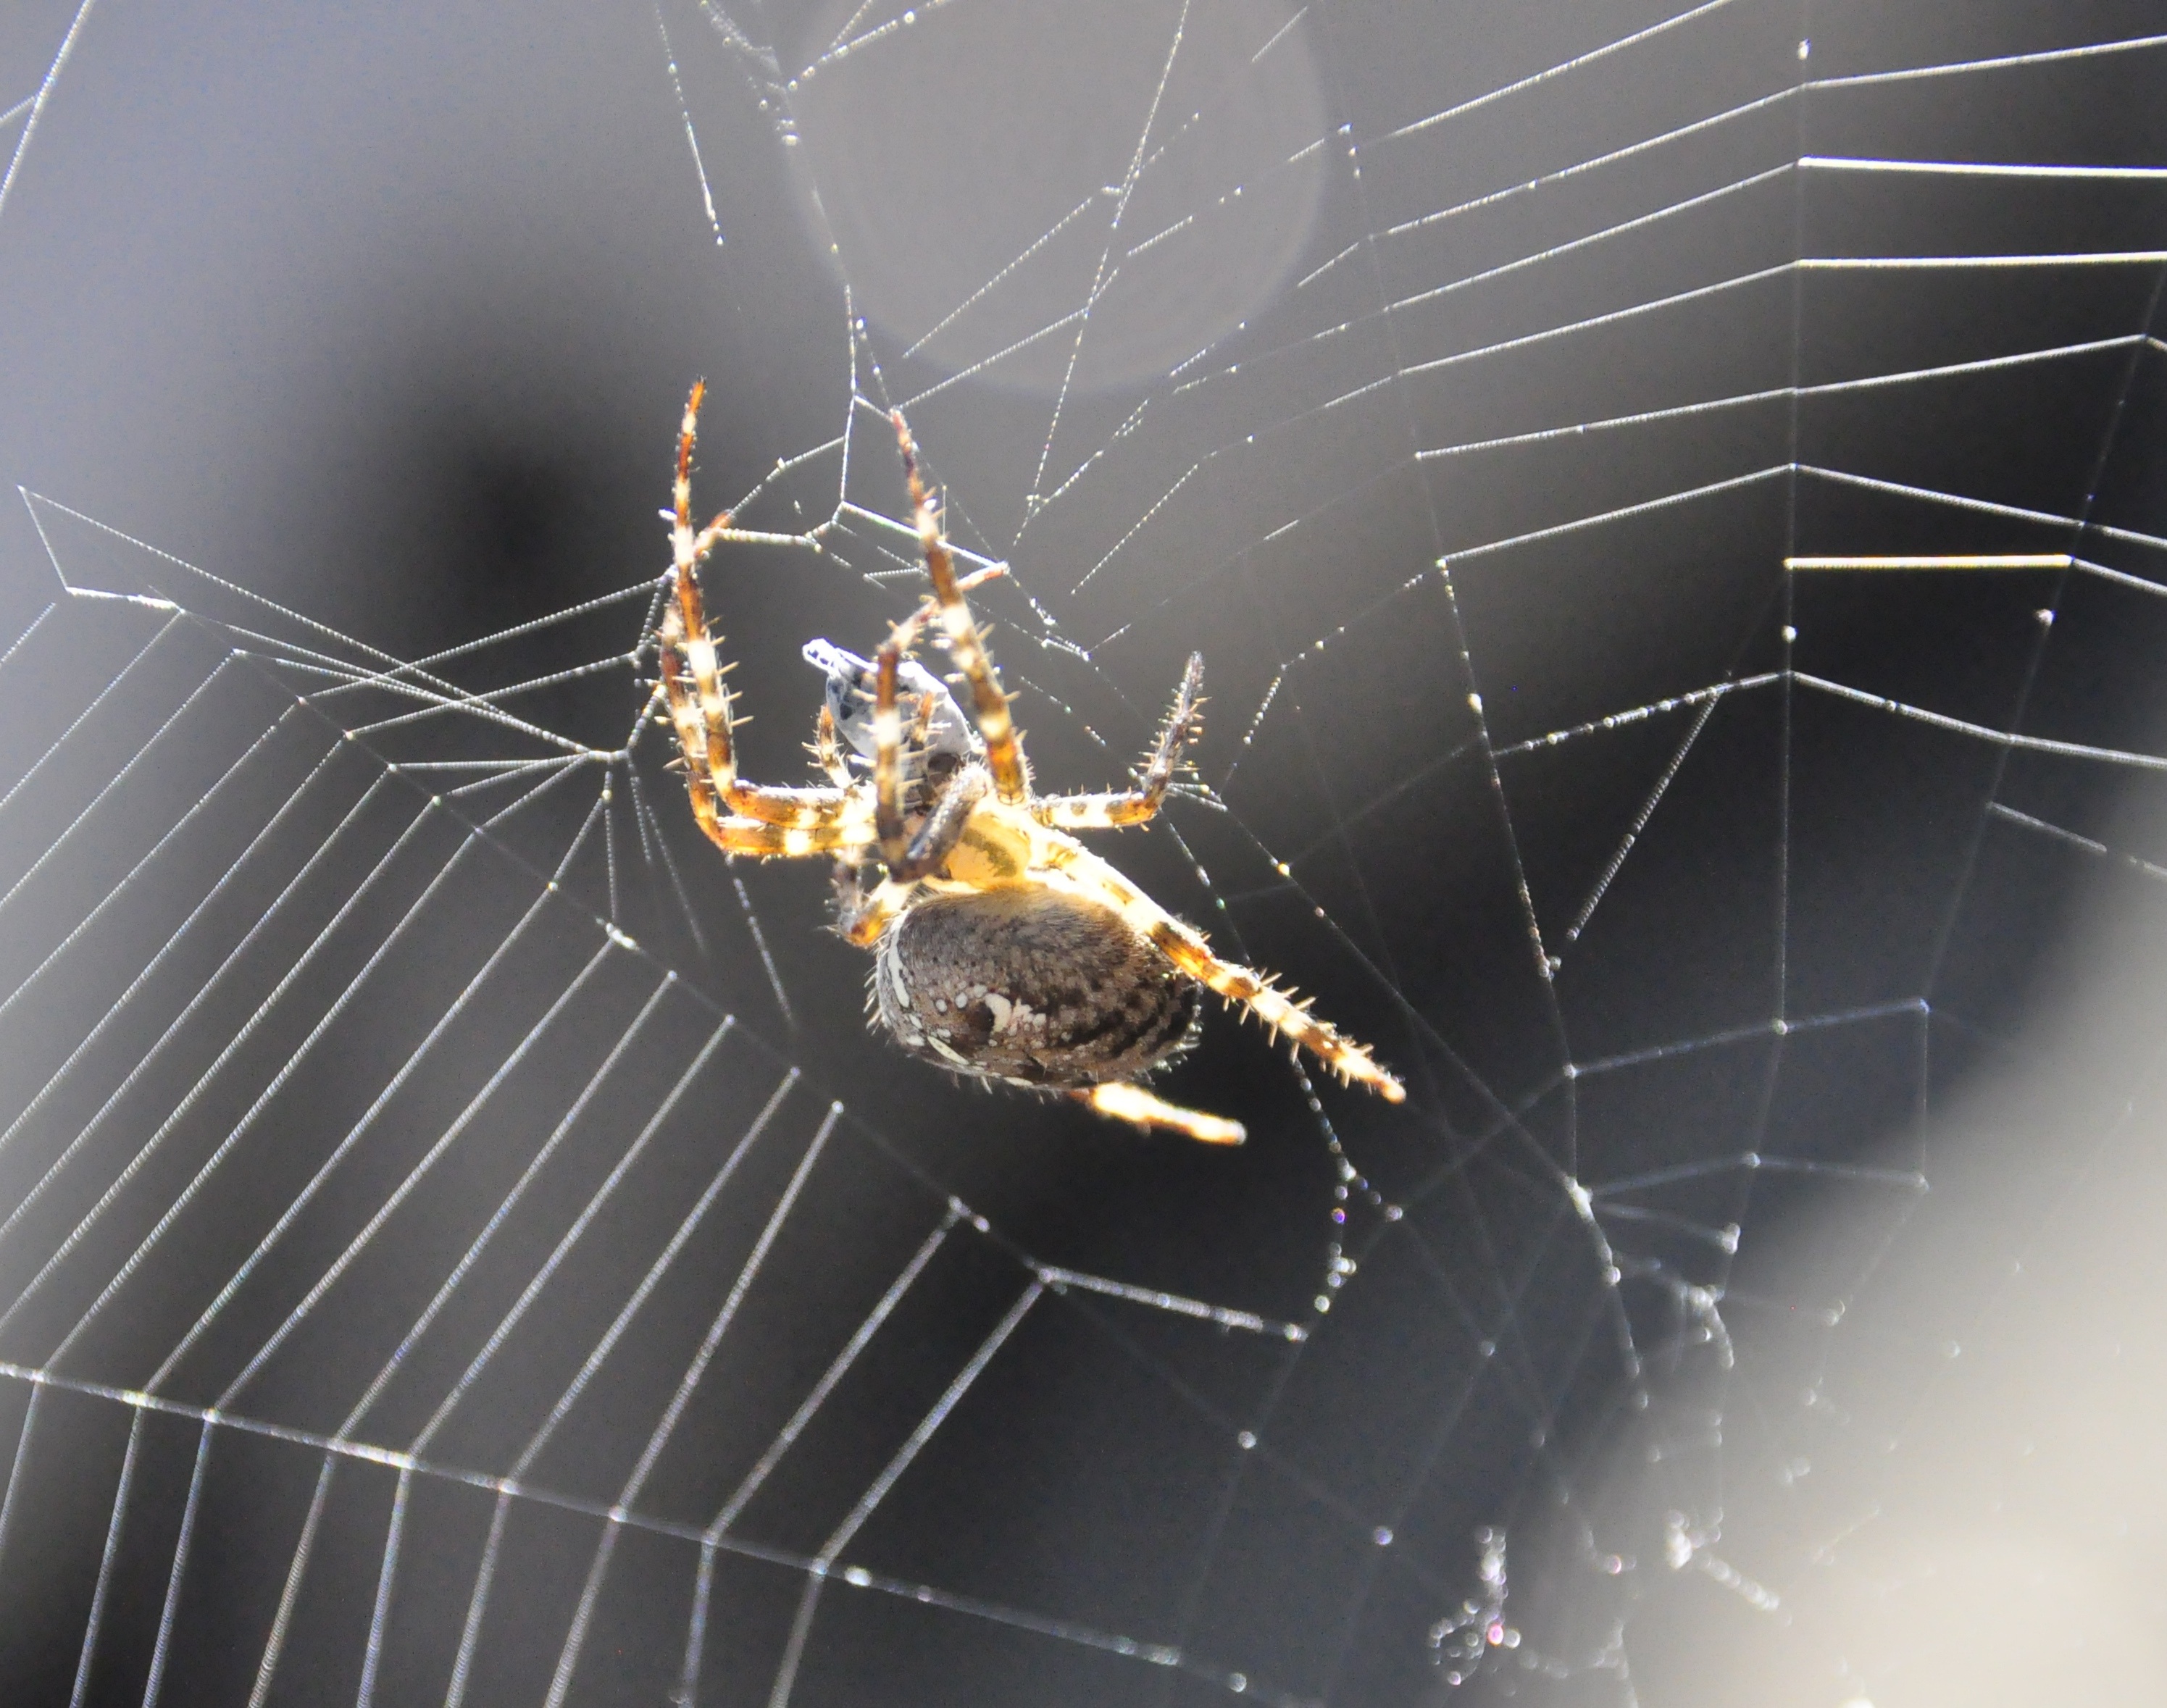
wing, garden, fauna, material, invertebrate, spider web, spider, arachnid, garden spider, argiope, spin, macro photography, arthropod, european garden spider, araneus, orb weaver spider